Landmarks in Buenos Aires

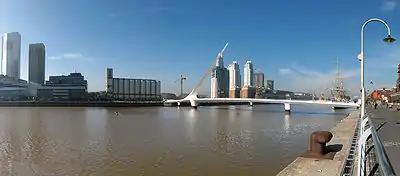
Puente de la Mujer – The short pylon seen below and beyond the cantilever spar is the resting place when the bridge is open

The Puente de la Mujer, in the Puerto Madero district, is a pedestrian bridge opened in 2001. It was designed by Valencian architect and engineer Santiago Calatrava. The bridge is 160 meters long and 6 meters wide, with a metallic mast that rises 39 meters. The bridge swings aside when a ship needs to pass through. The bridge was built in Spain and moved in parts to Buenos Aires in many shipments. Artistically, the author states that the work represent the figure of a couple dancing tango, where the white mast represents the man, and the curved silhouette of the bridge represents the woman.